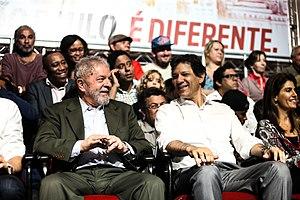
Fernando Haddad [feɾˈnandu aˈdad͡ʒ], né le 25 janvier 1963, est un universitaire et homme politique brésilien, membre du Parti des travailleurs. Candidat à l'élection présidentielle brésilienne de 2018 en remplacement de Lula da Silva, rendu inéligible, il est battu au second tour par le candidat du Parti social-libéral, Jair Bolsonaro.